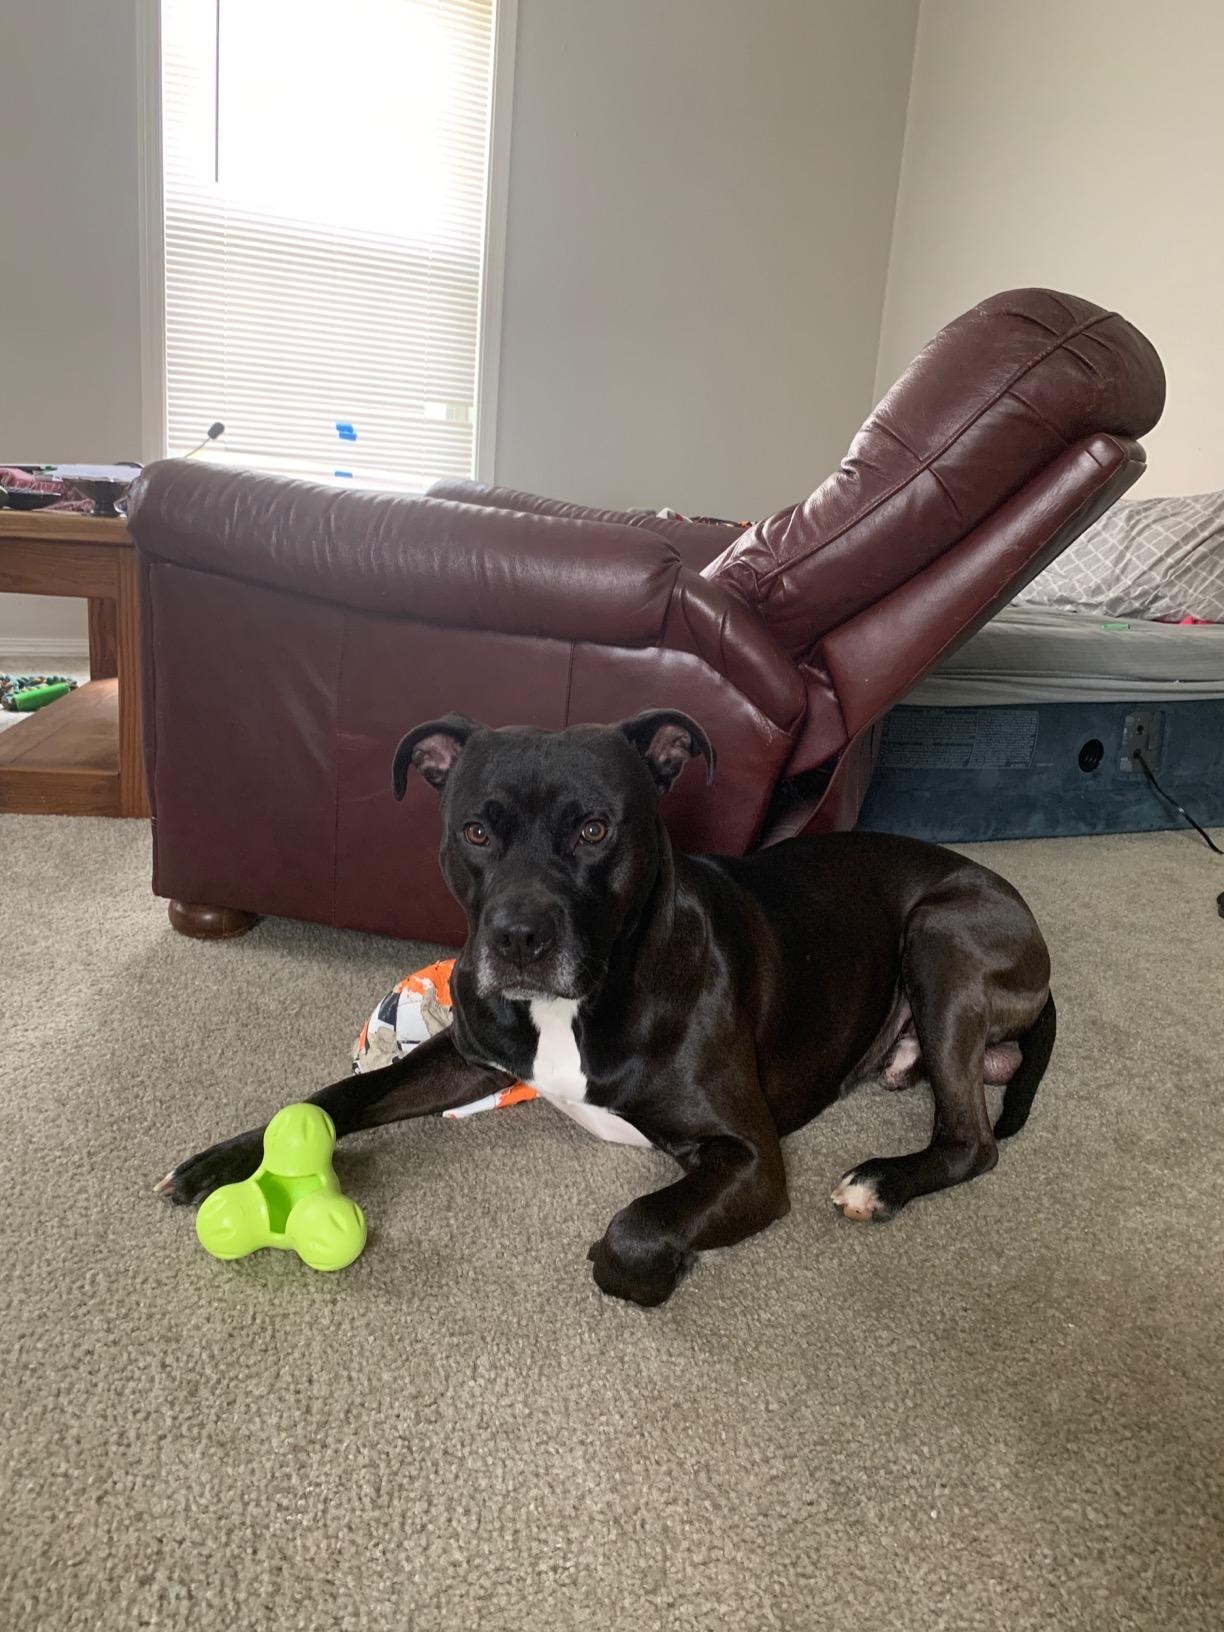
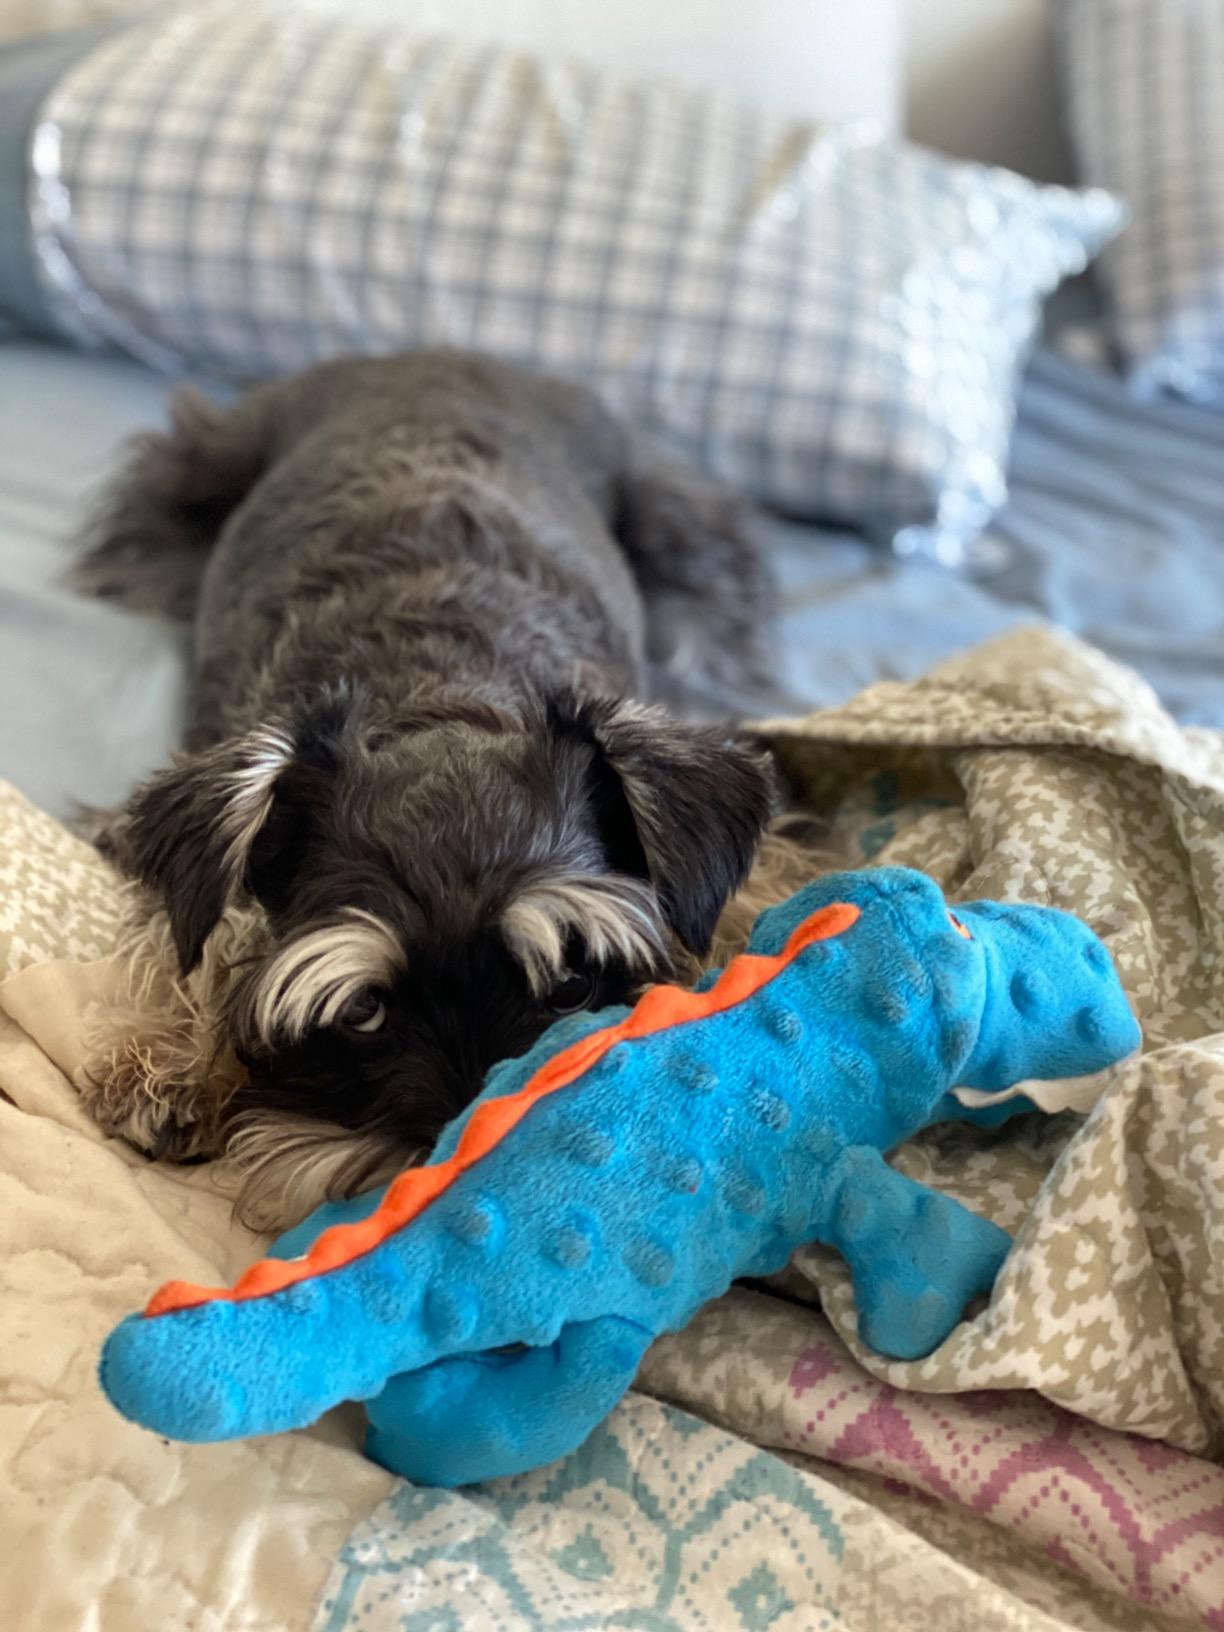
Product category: items_toy
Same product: no